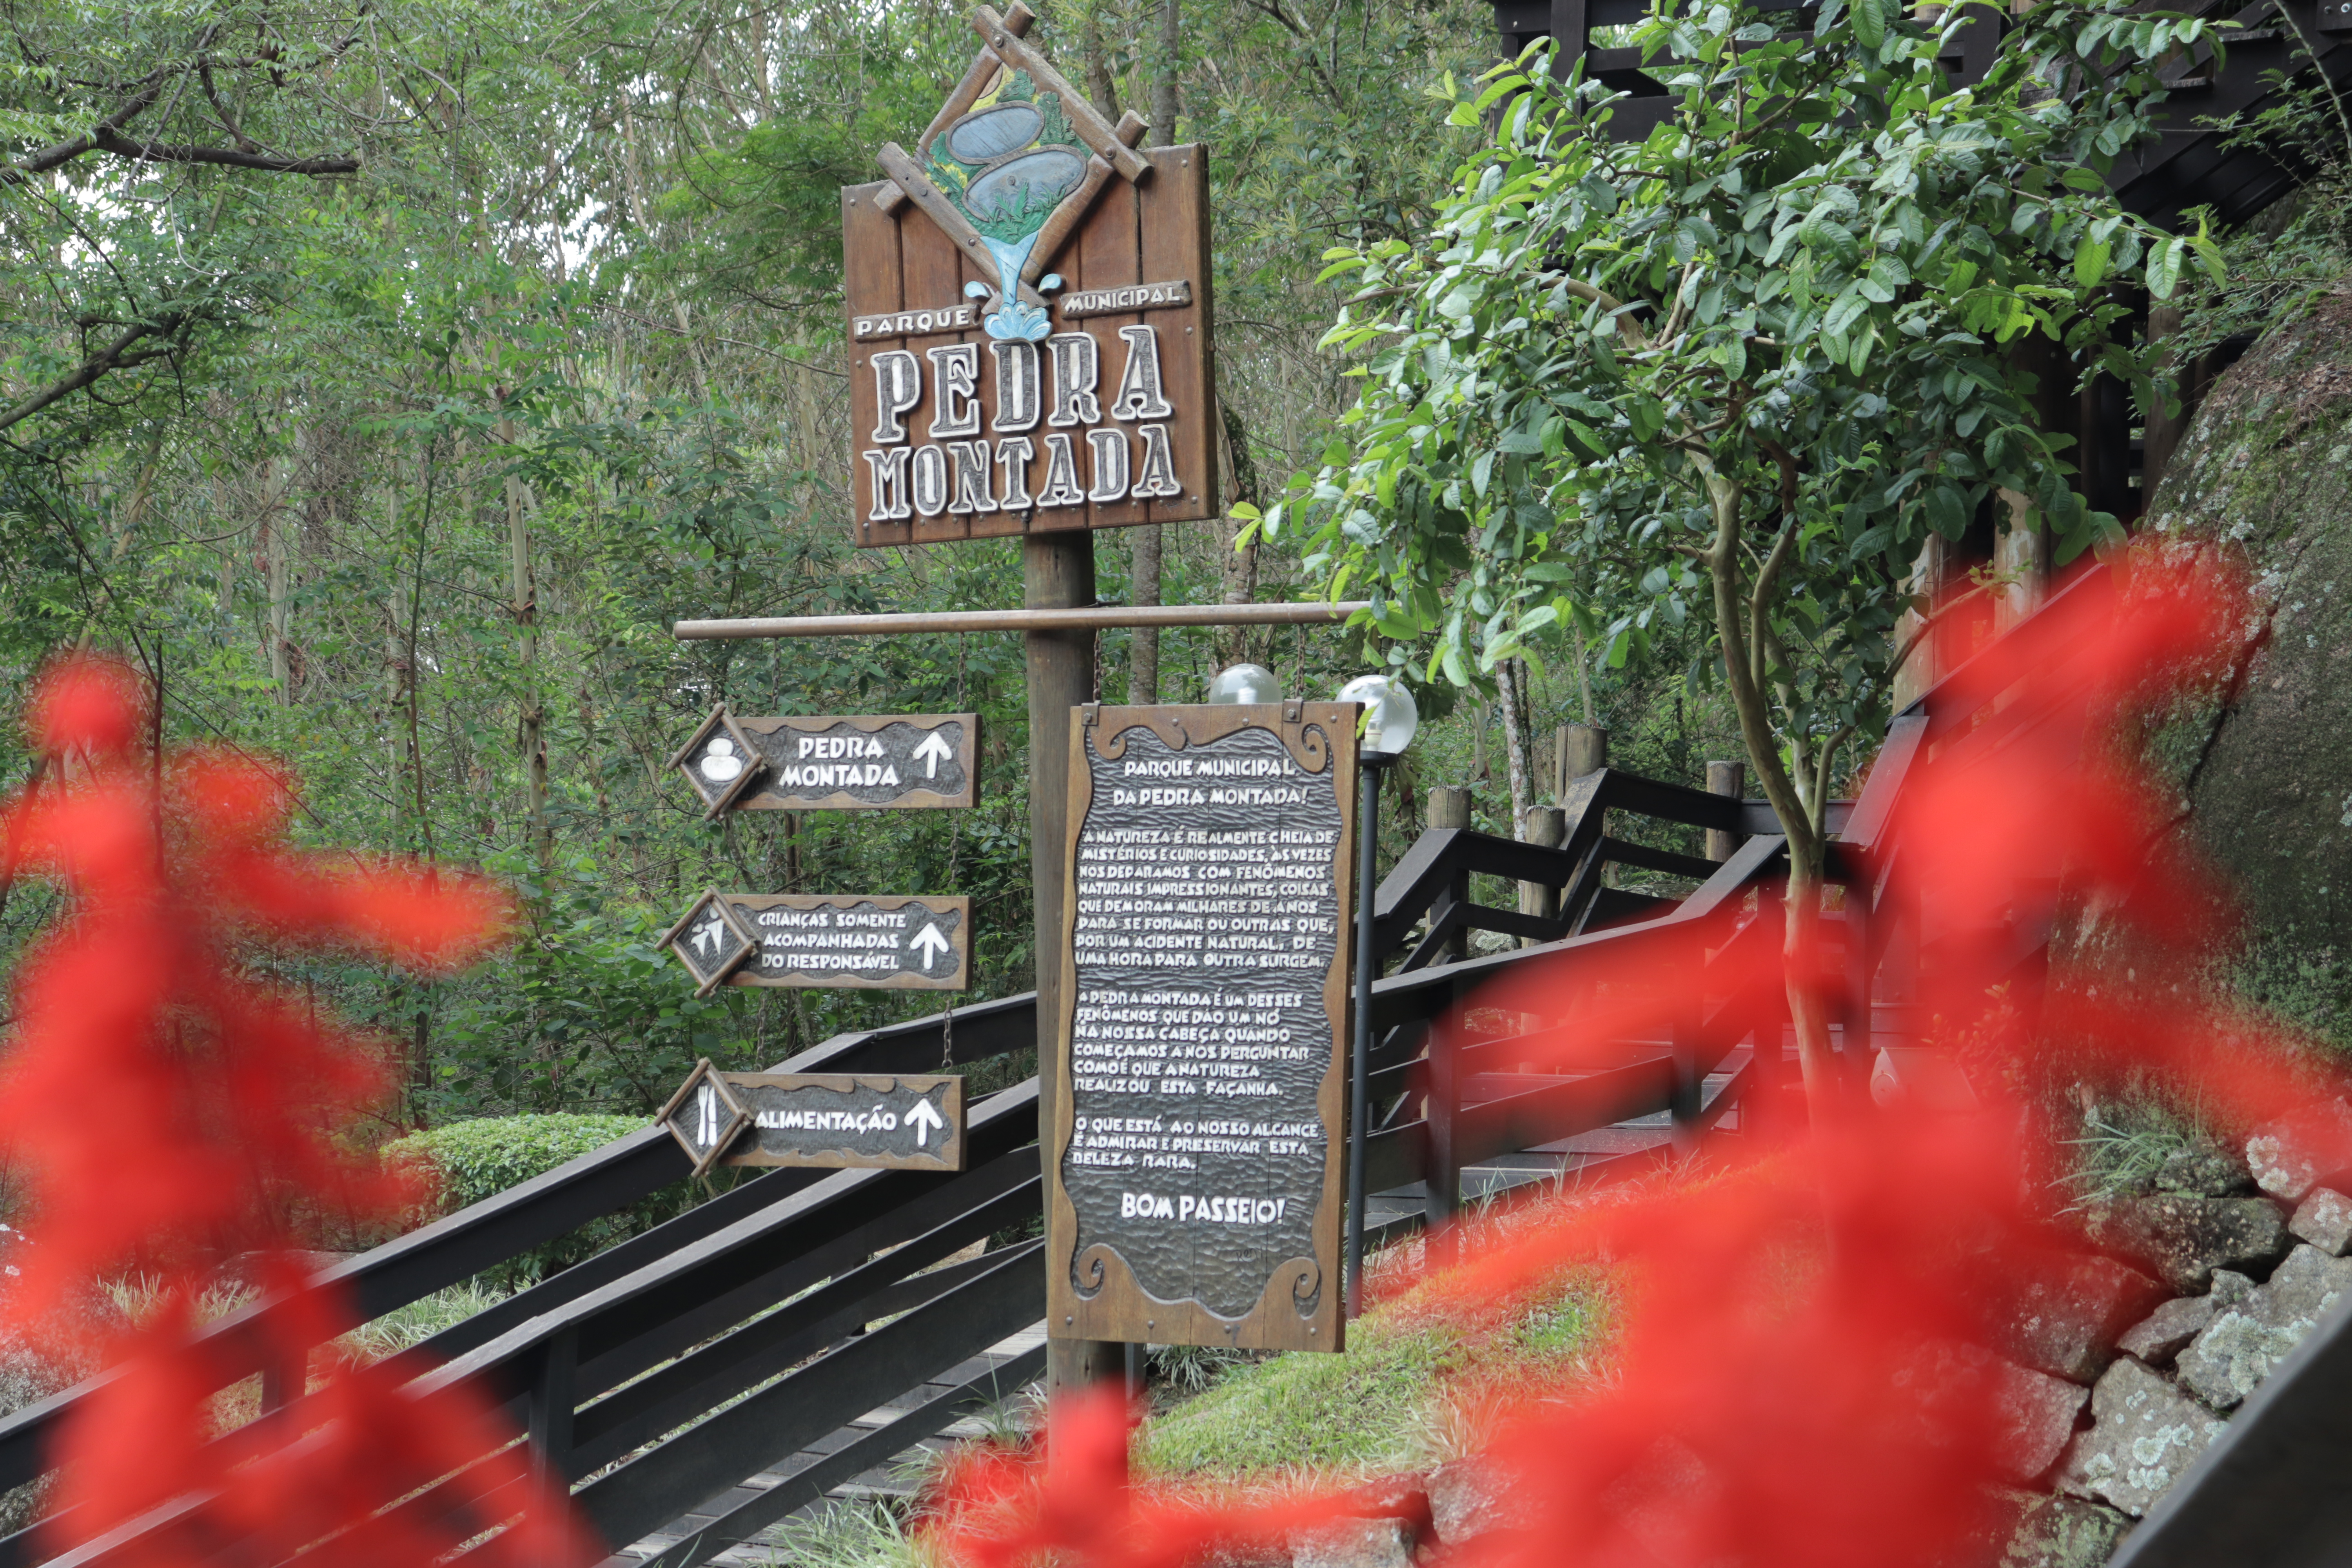
natural, tree, vehicle, state park